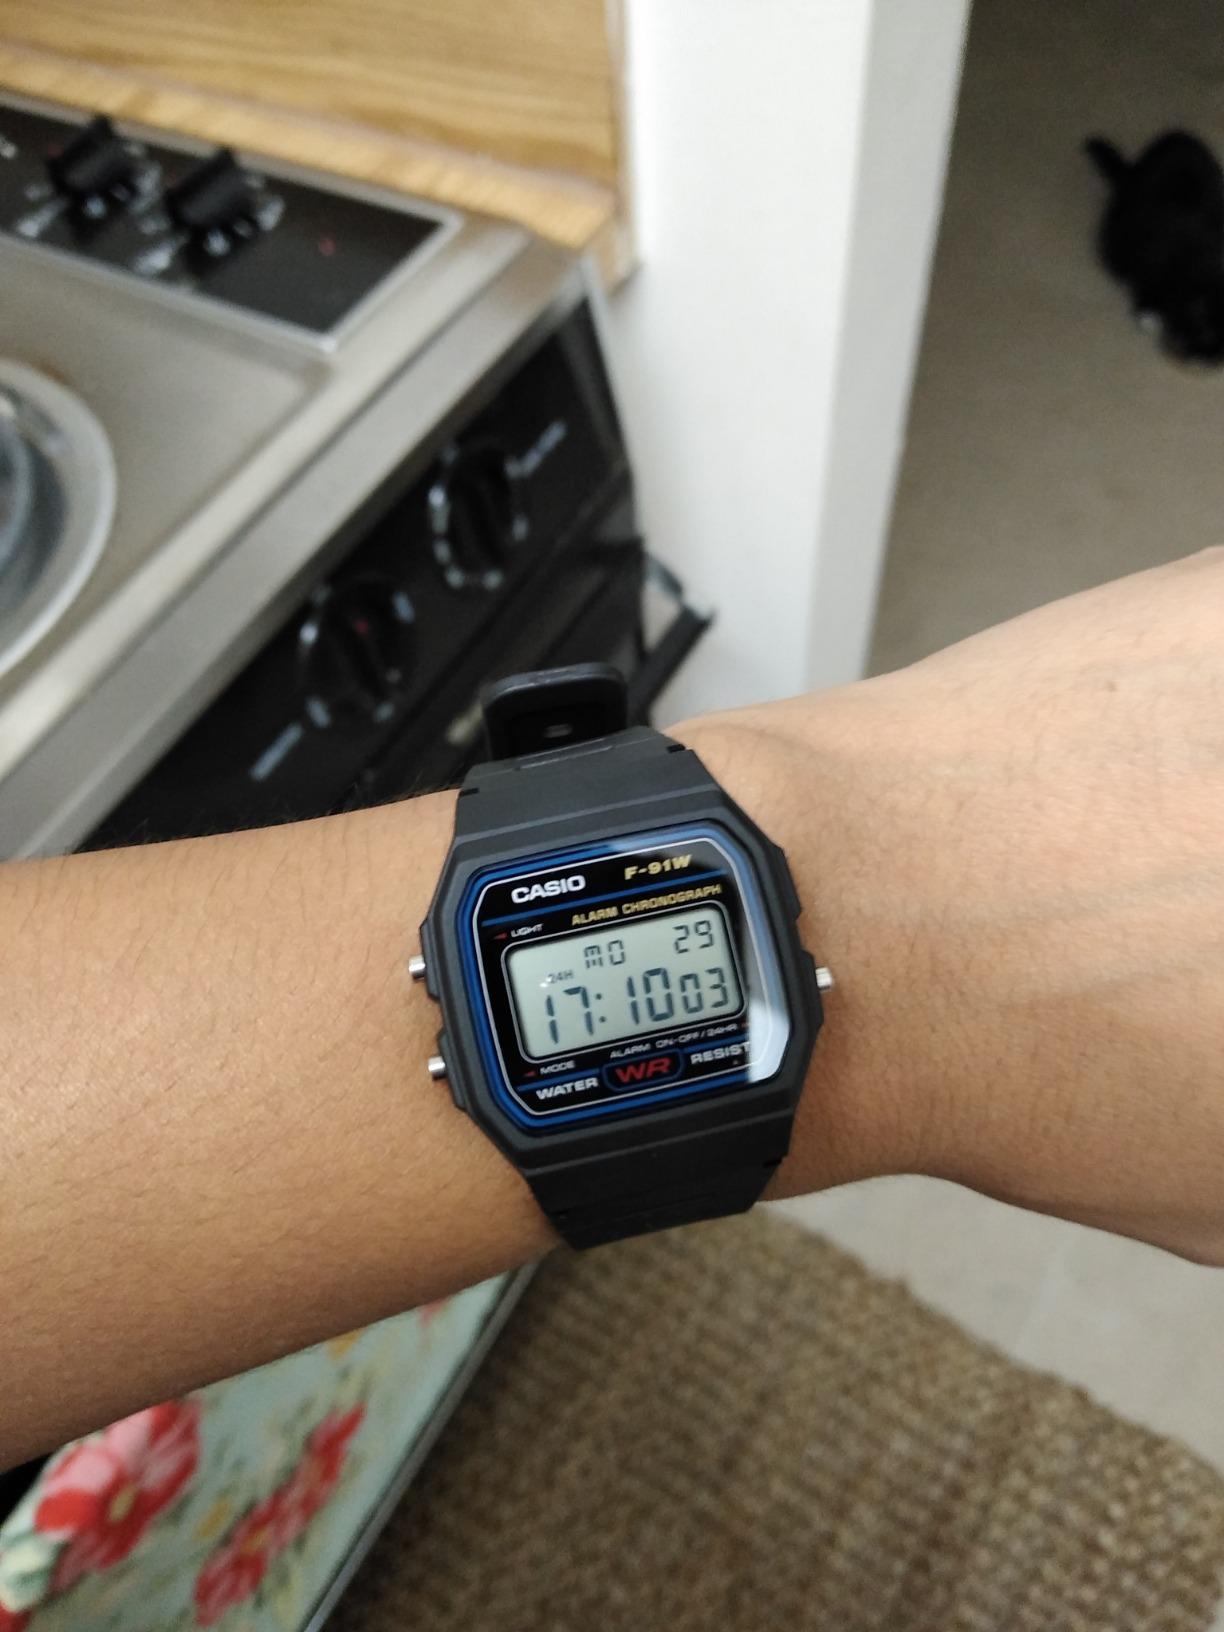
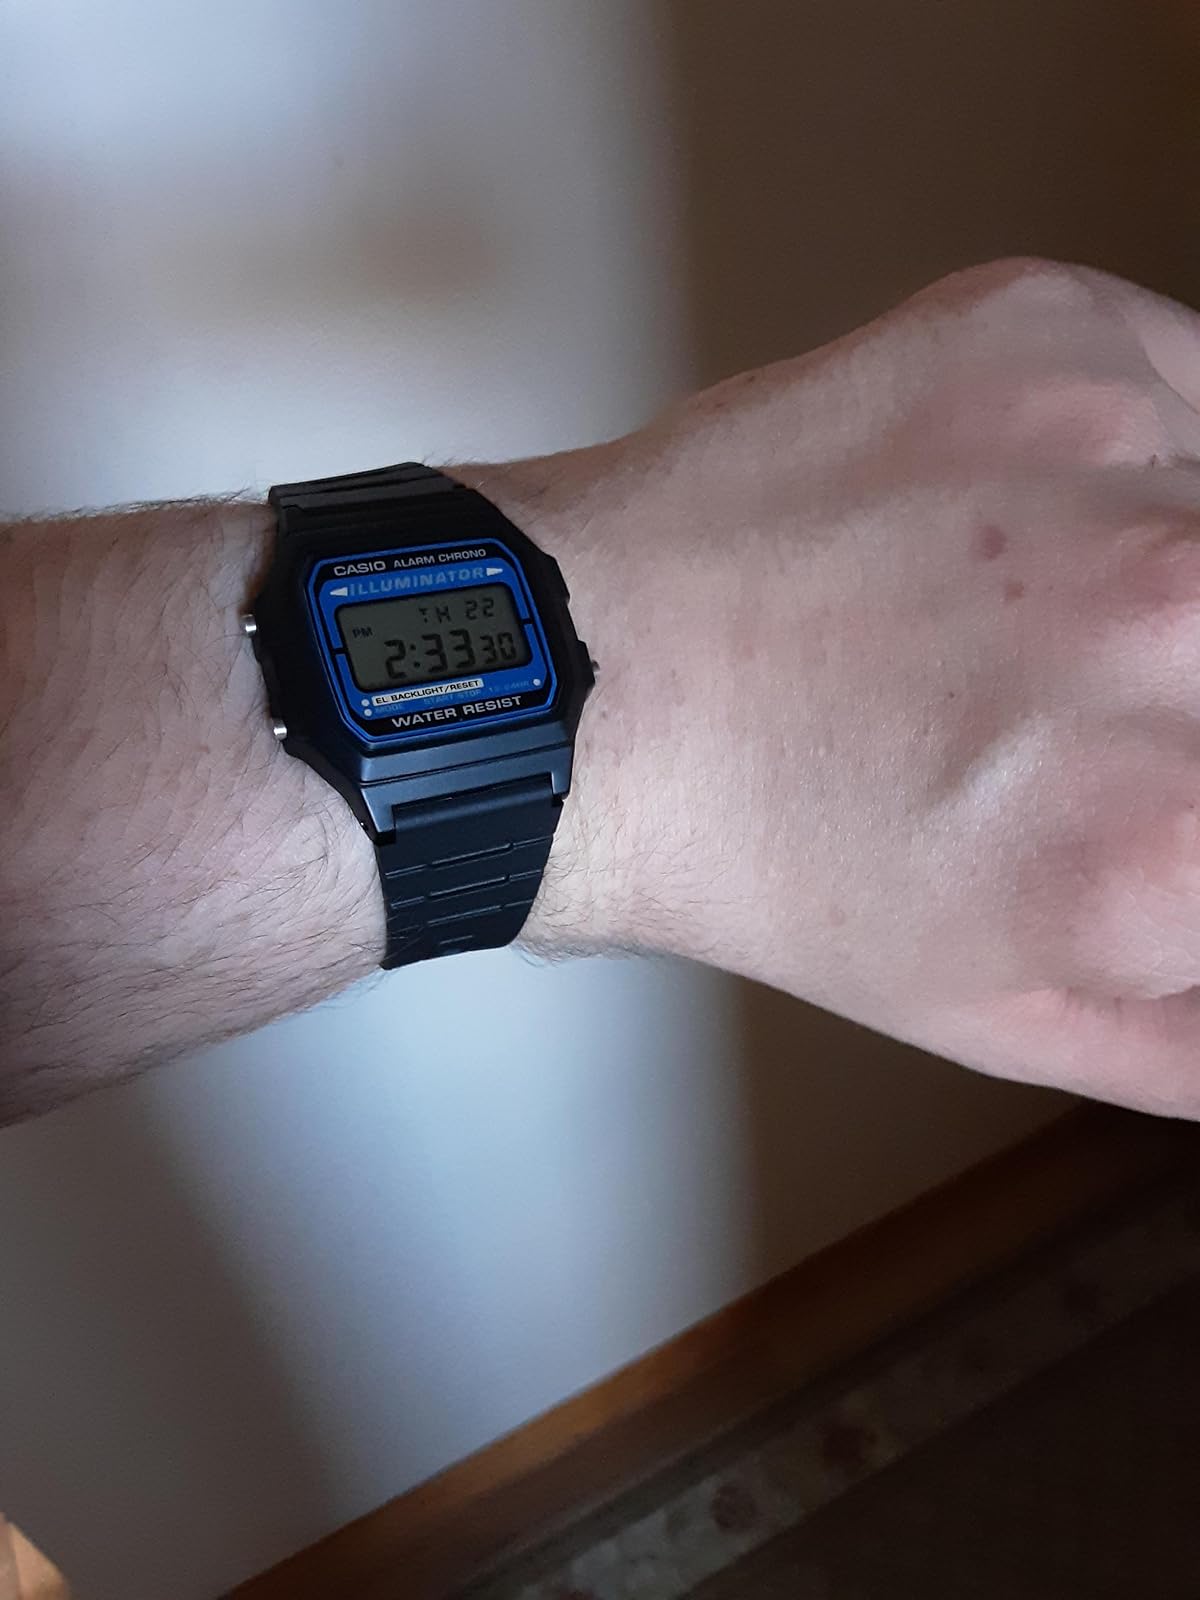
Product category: accessories_watch
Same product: no